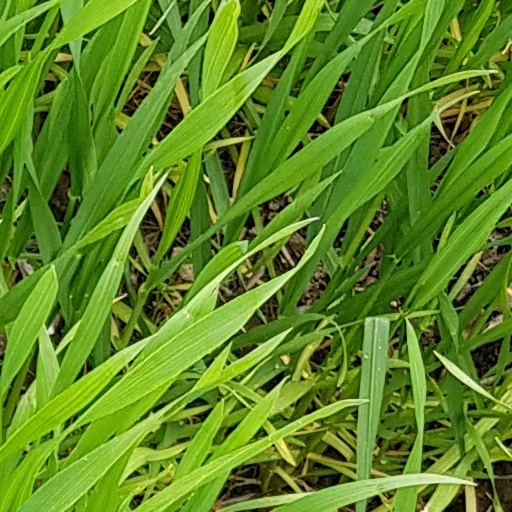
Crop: wheat